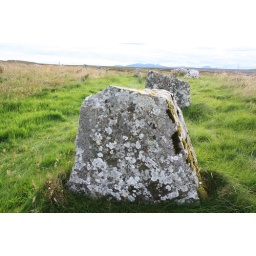
Achavanich standing stones in Caithness thought to have been built during the Bronze Age